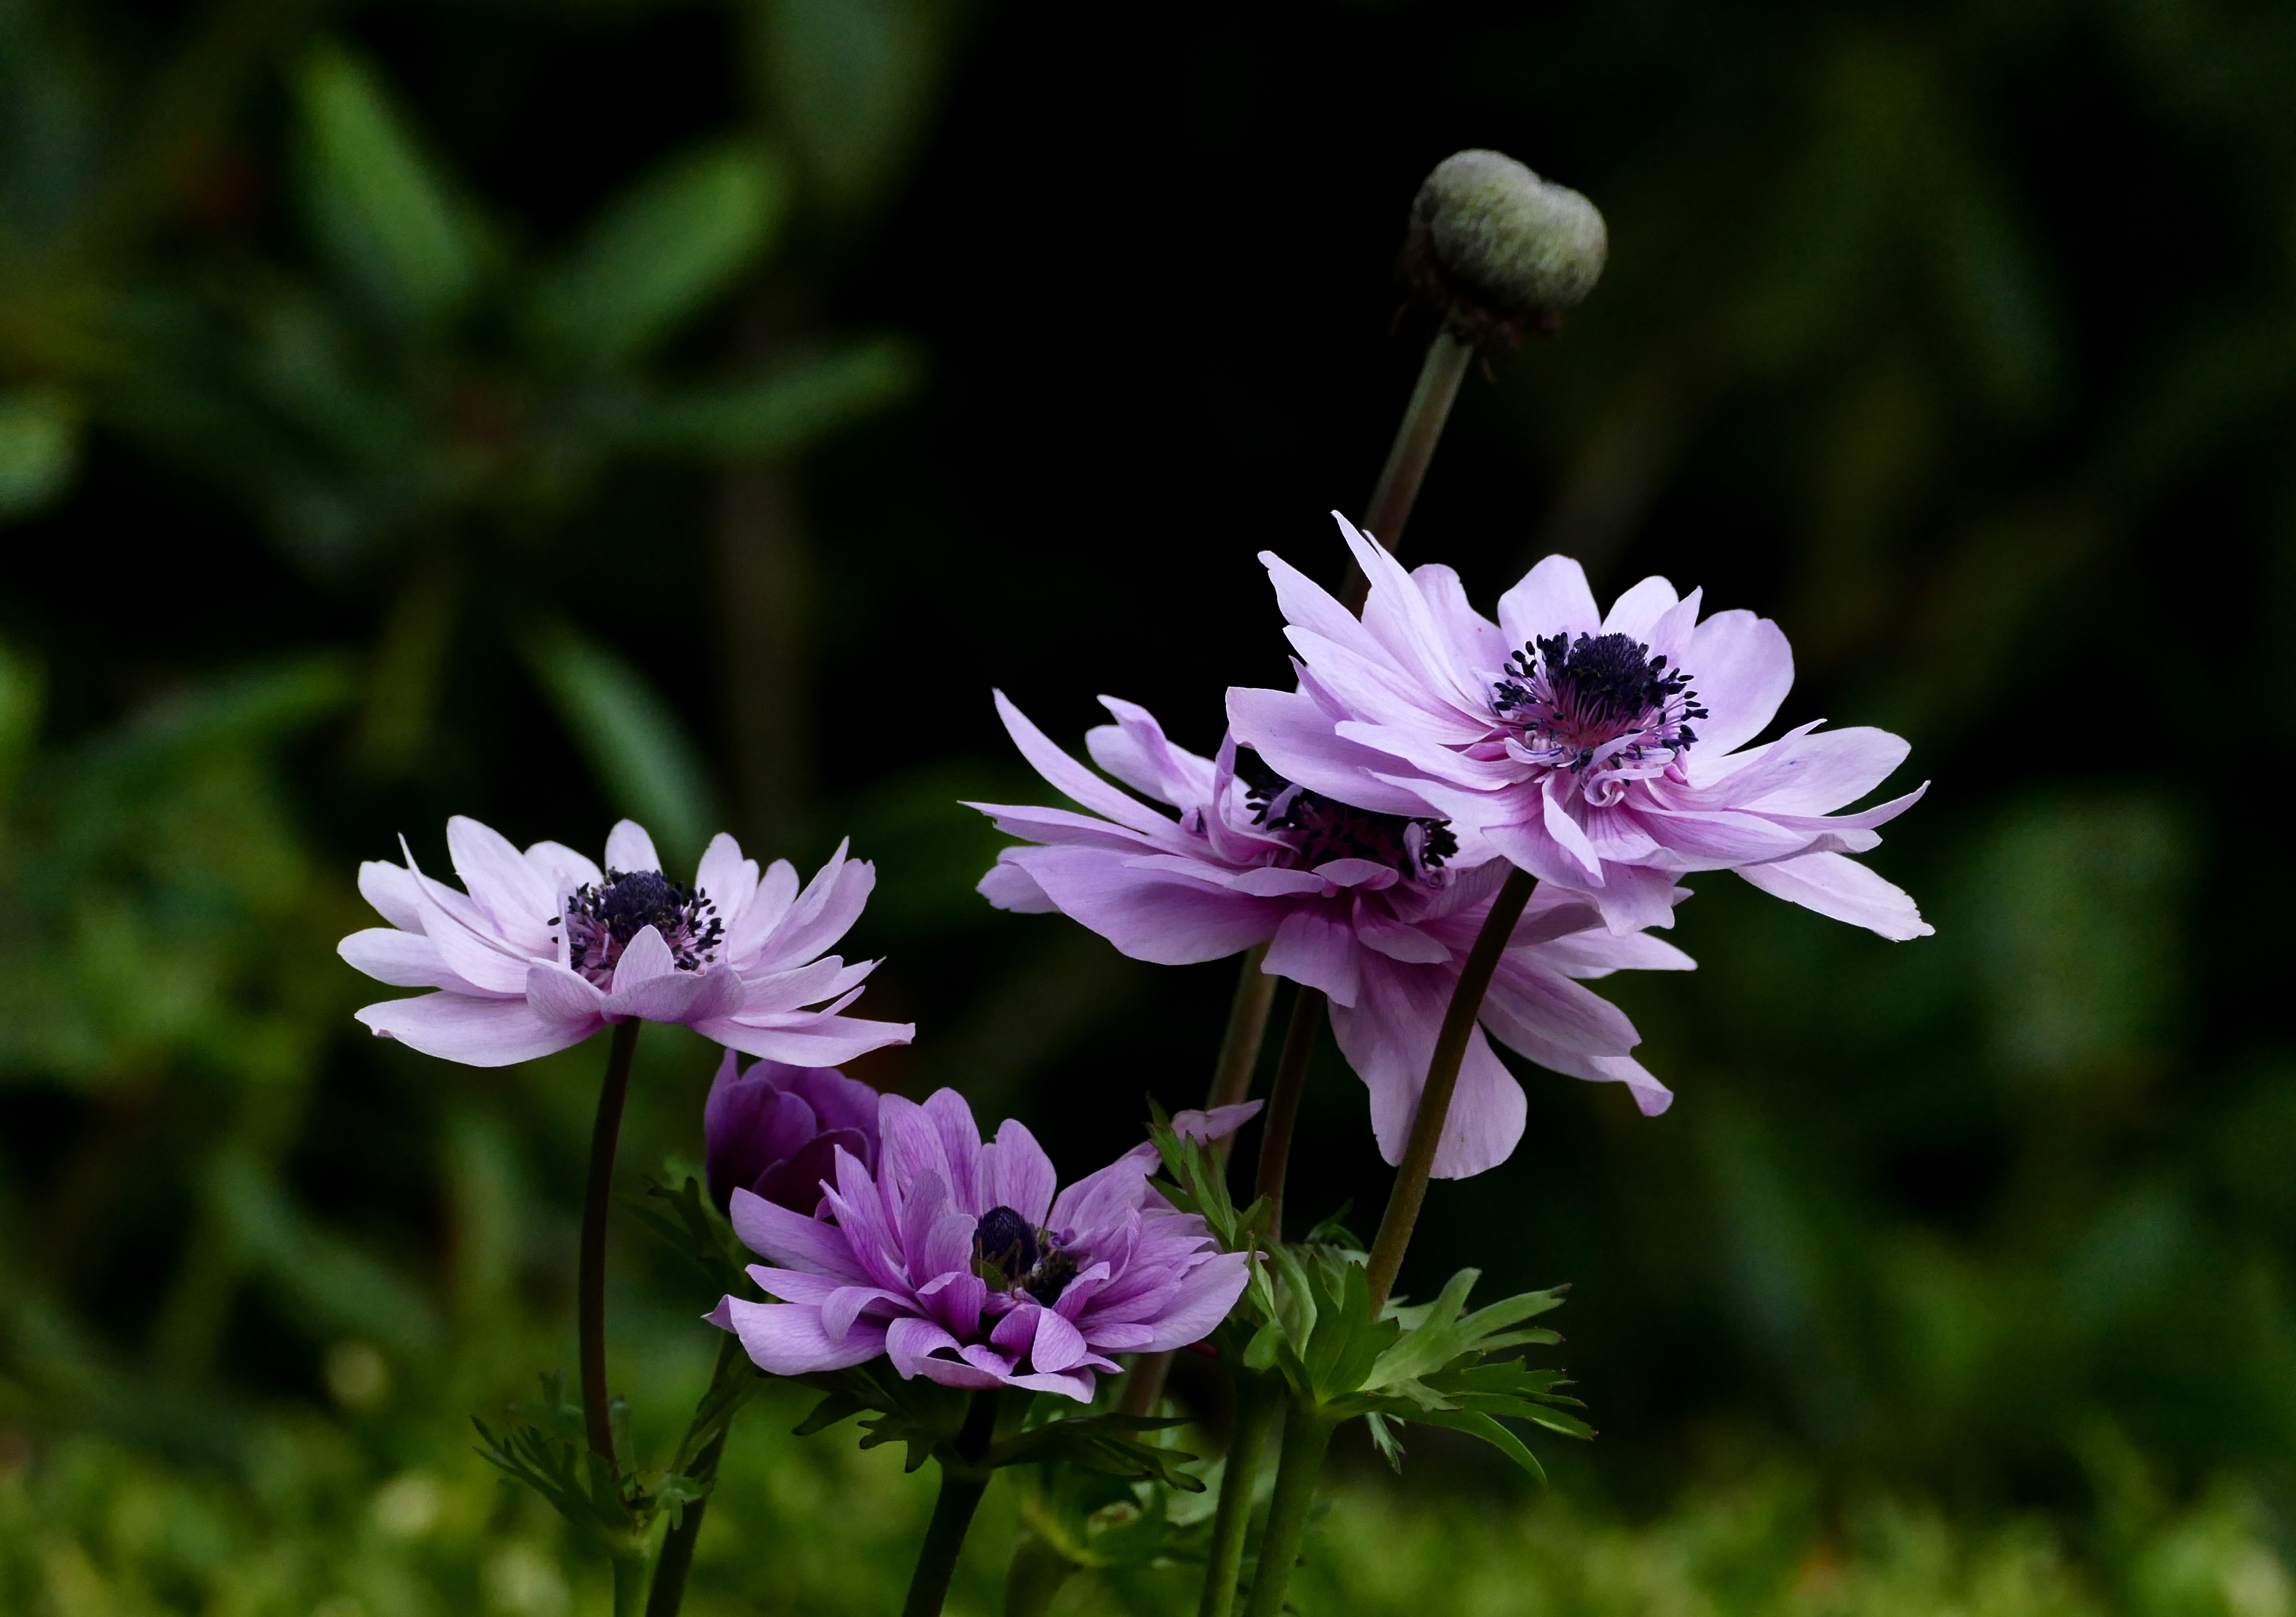
nature, blossom, plant, meadow, flower, petal, herb, produce, botany, blue, flora, wildflower, blueflowers, anemone, dianthus, macro photography, flowering plant, land plant, pink family